Magnus Poulsson

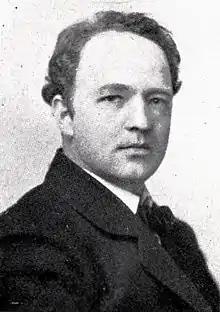
Magnus Poulsson

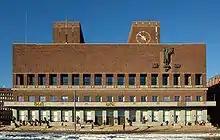
Oslo City Hall

Magnus Poulsson was born in Drammen, Buskerud, Norway, on 14 July 1881. His parents were Søren Anton Poulsson (1847–1934) and Ina Bolette Jørgensen (1851–1922). His brother Jens Jørgensen Poulsson was father of artist Else Poulsson and Colonel Jens-Anton Poulsson.